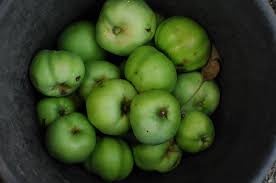
Label: apple